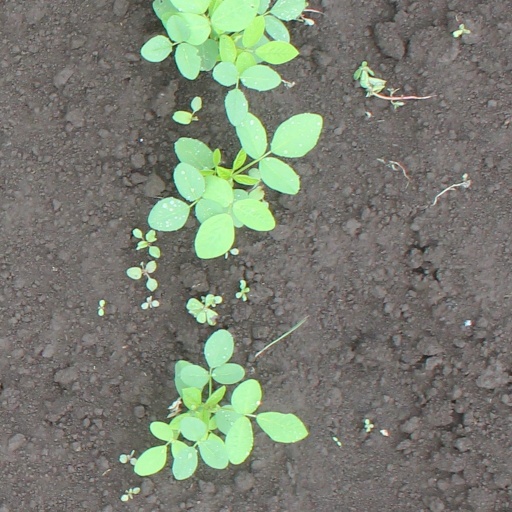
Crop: soybean